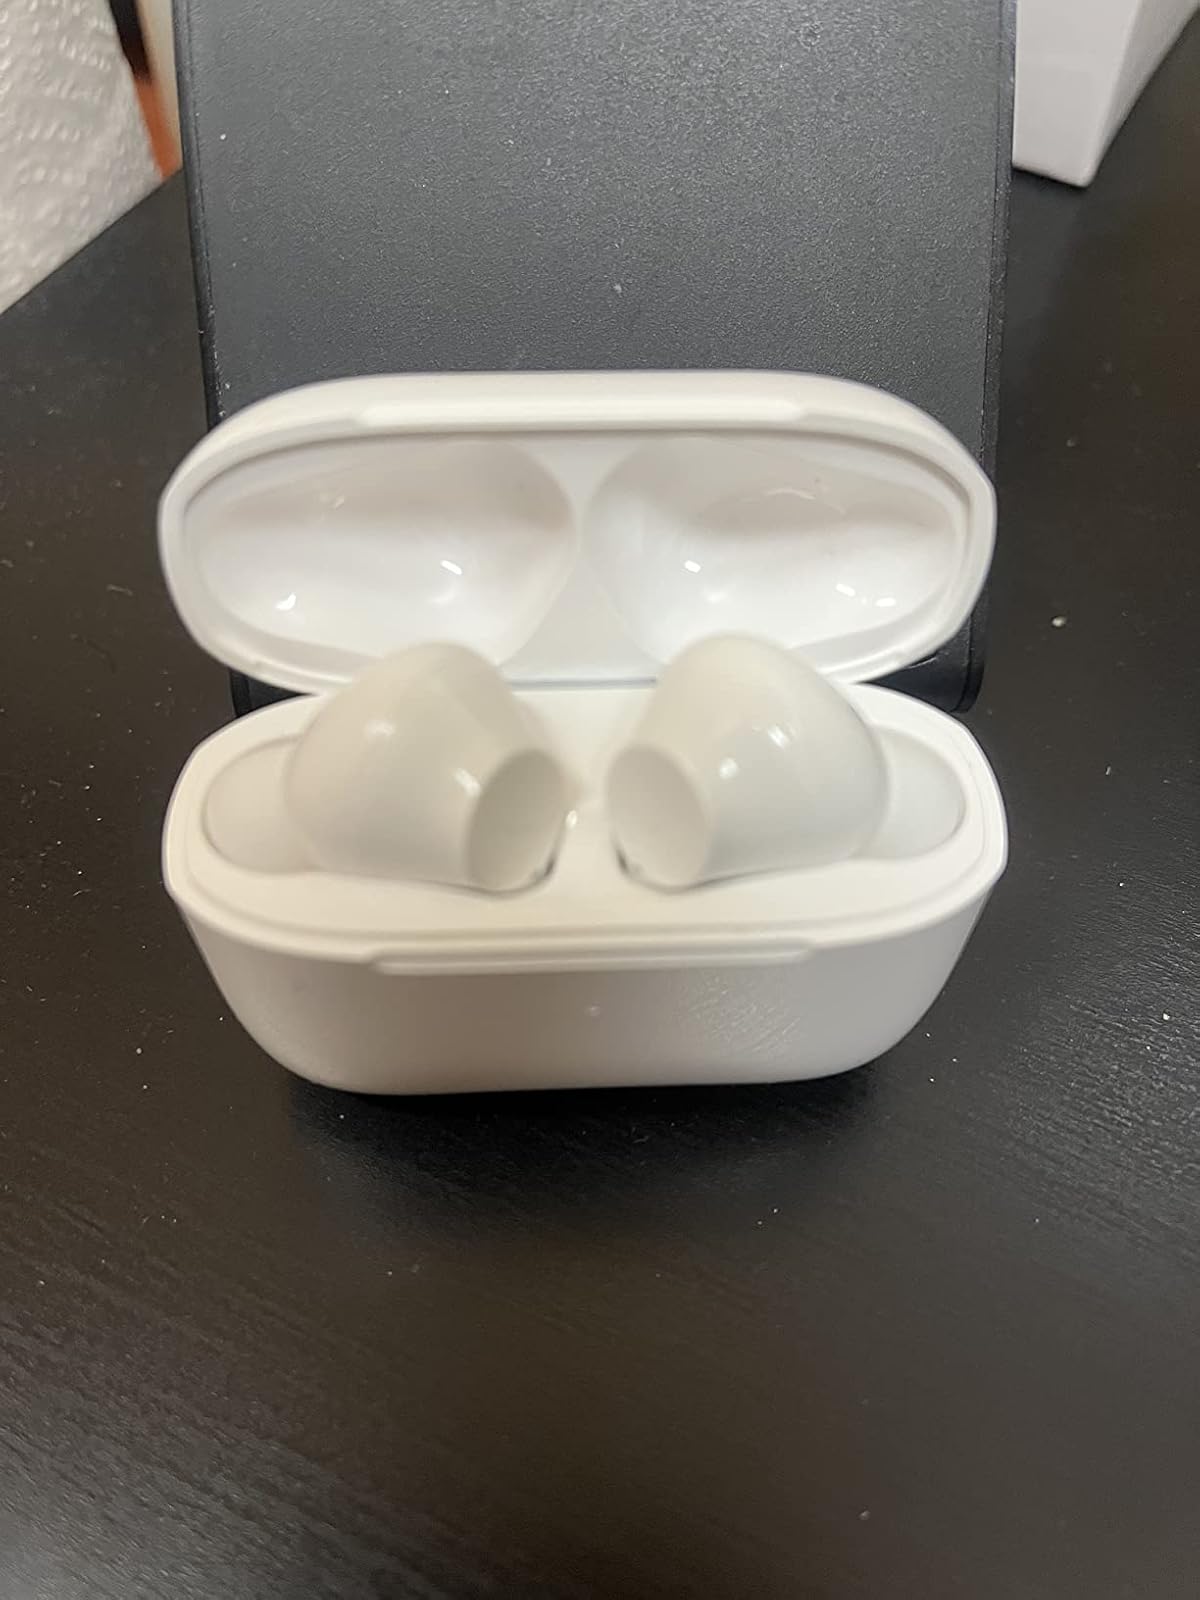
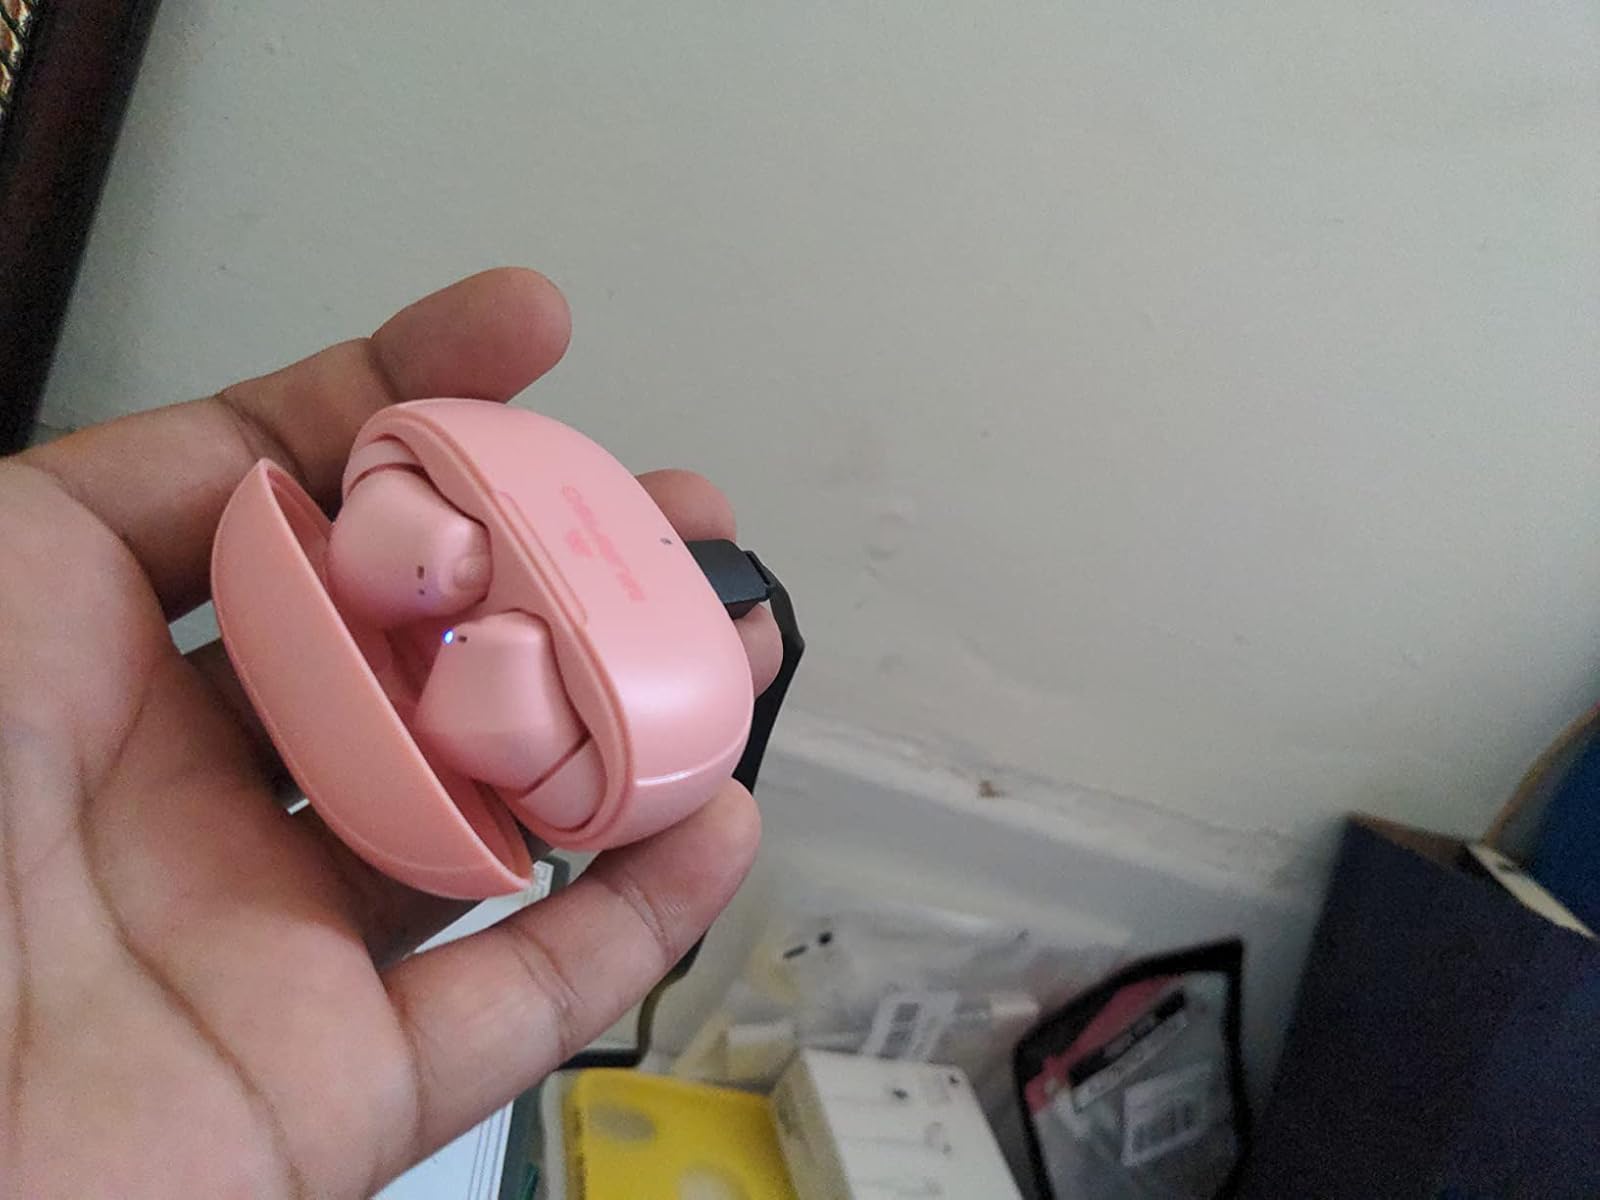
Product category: earbuds
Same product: no